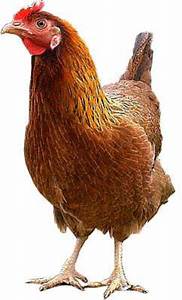
Label: chicken